A Lan Zayar 2

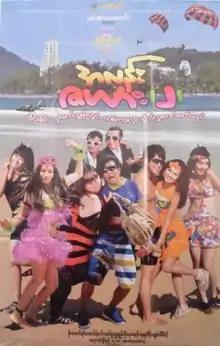
Film Poster

A Lan Zayar 2 is a 2013 Burmese romantic-comedy film, directed by Nyi Nyi Htun Lwin starring Moe Aung Yin, Aung Ye Lin, Wutt Hmone Shwe Yi, Moe Yu San and Nan Su Yati Soe. It is a sequel to A Lan Zayar.